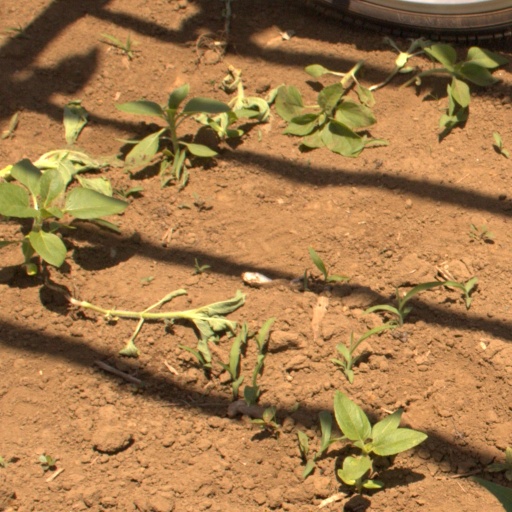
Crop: Jerusalem artichoke